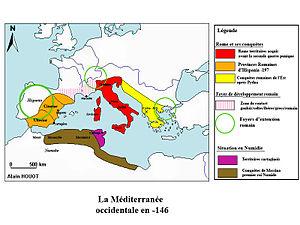
La Méditerranée en -146
La troisième guerre punique est la dernière phase d'un conflit connu sous le nom de guerres puniques et qui oppose pendant plus d'un siècle Rome et Carthage.
153-133 av. J.-C. : guerre de Numance.
L'histoire des Aurès est liée à une partie de ce qui allait devenir l'Algérie, peuplée principalement de Chaouis. Les Aurès sont un vaste territoire comprenant une chaîne de montagnes et des plaines à l'est de l'Algérie.